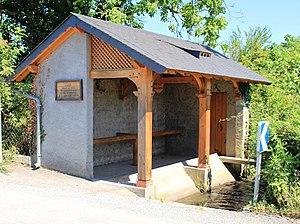
Lavoir d' Aureilhan (Avenue du Bois) (Hautes-Pyrénées)
Aureilhan est une commune française située dans le département des Hautes-Pyrénées, en région Occitanie.
La liste des lavoirs des Hautes-Pyrénées présente les lavoirs situées dans le département français des Hautes-Pyrénées.